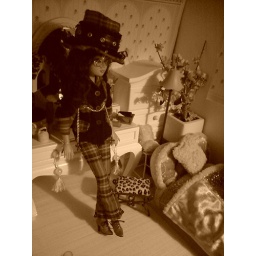
Sarah new Pants and top in black & red